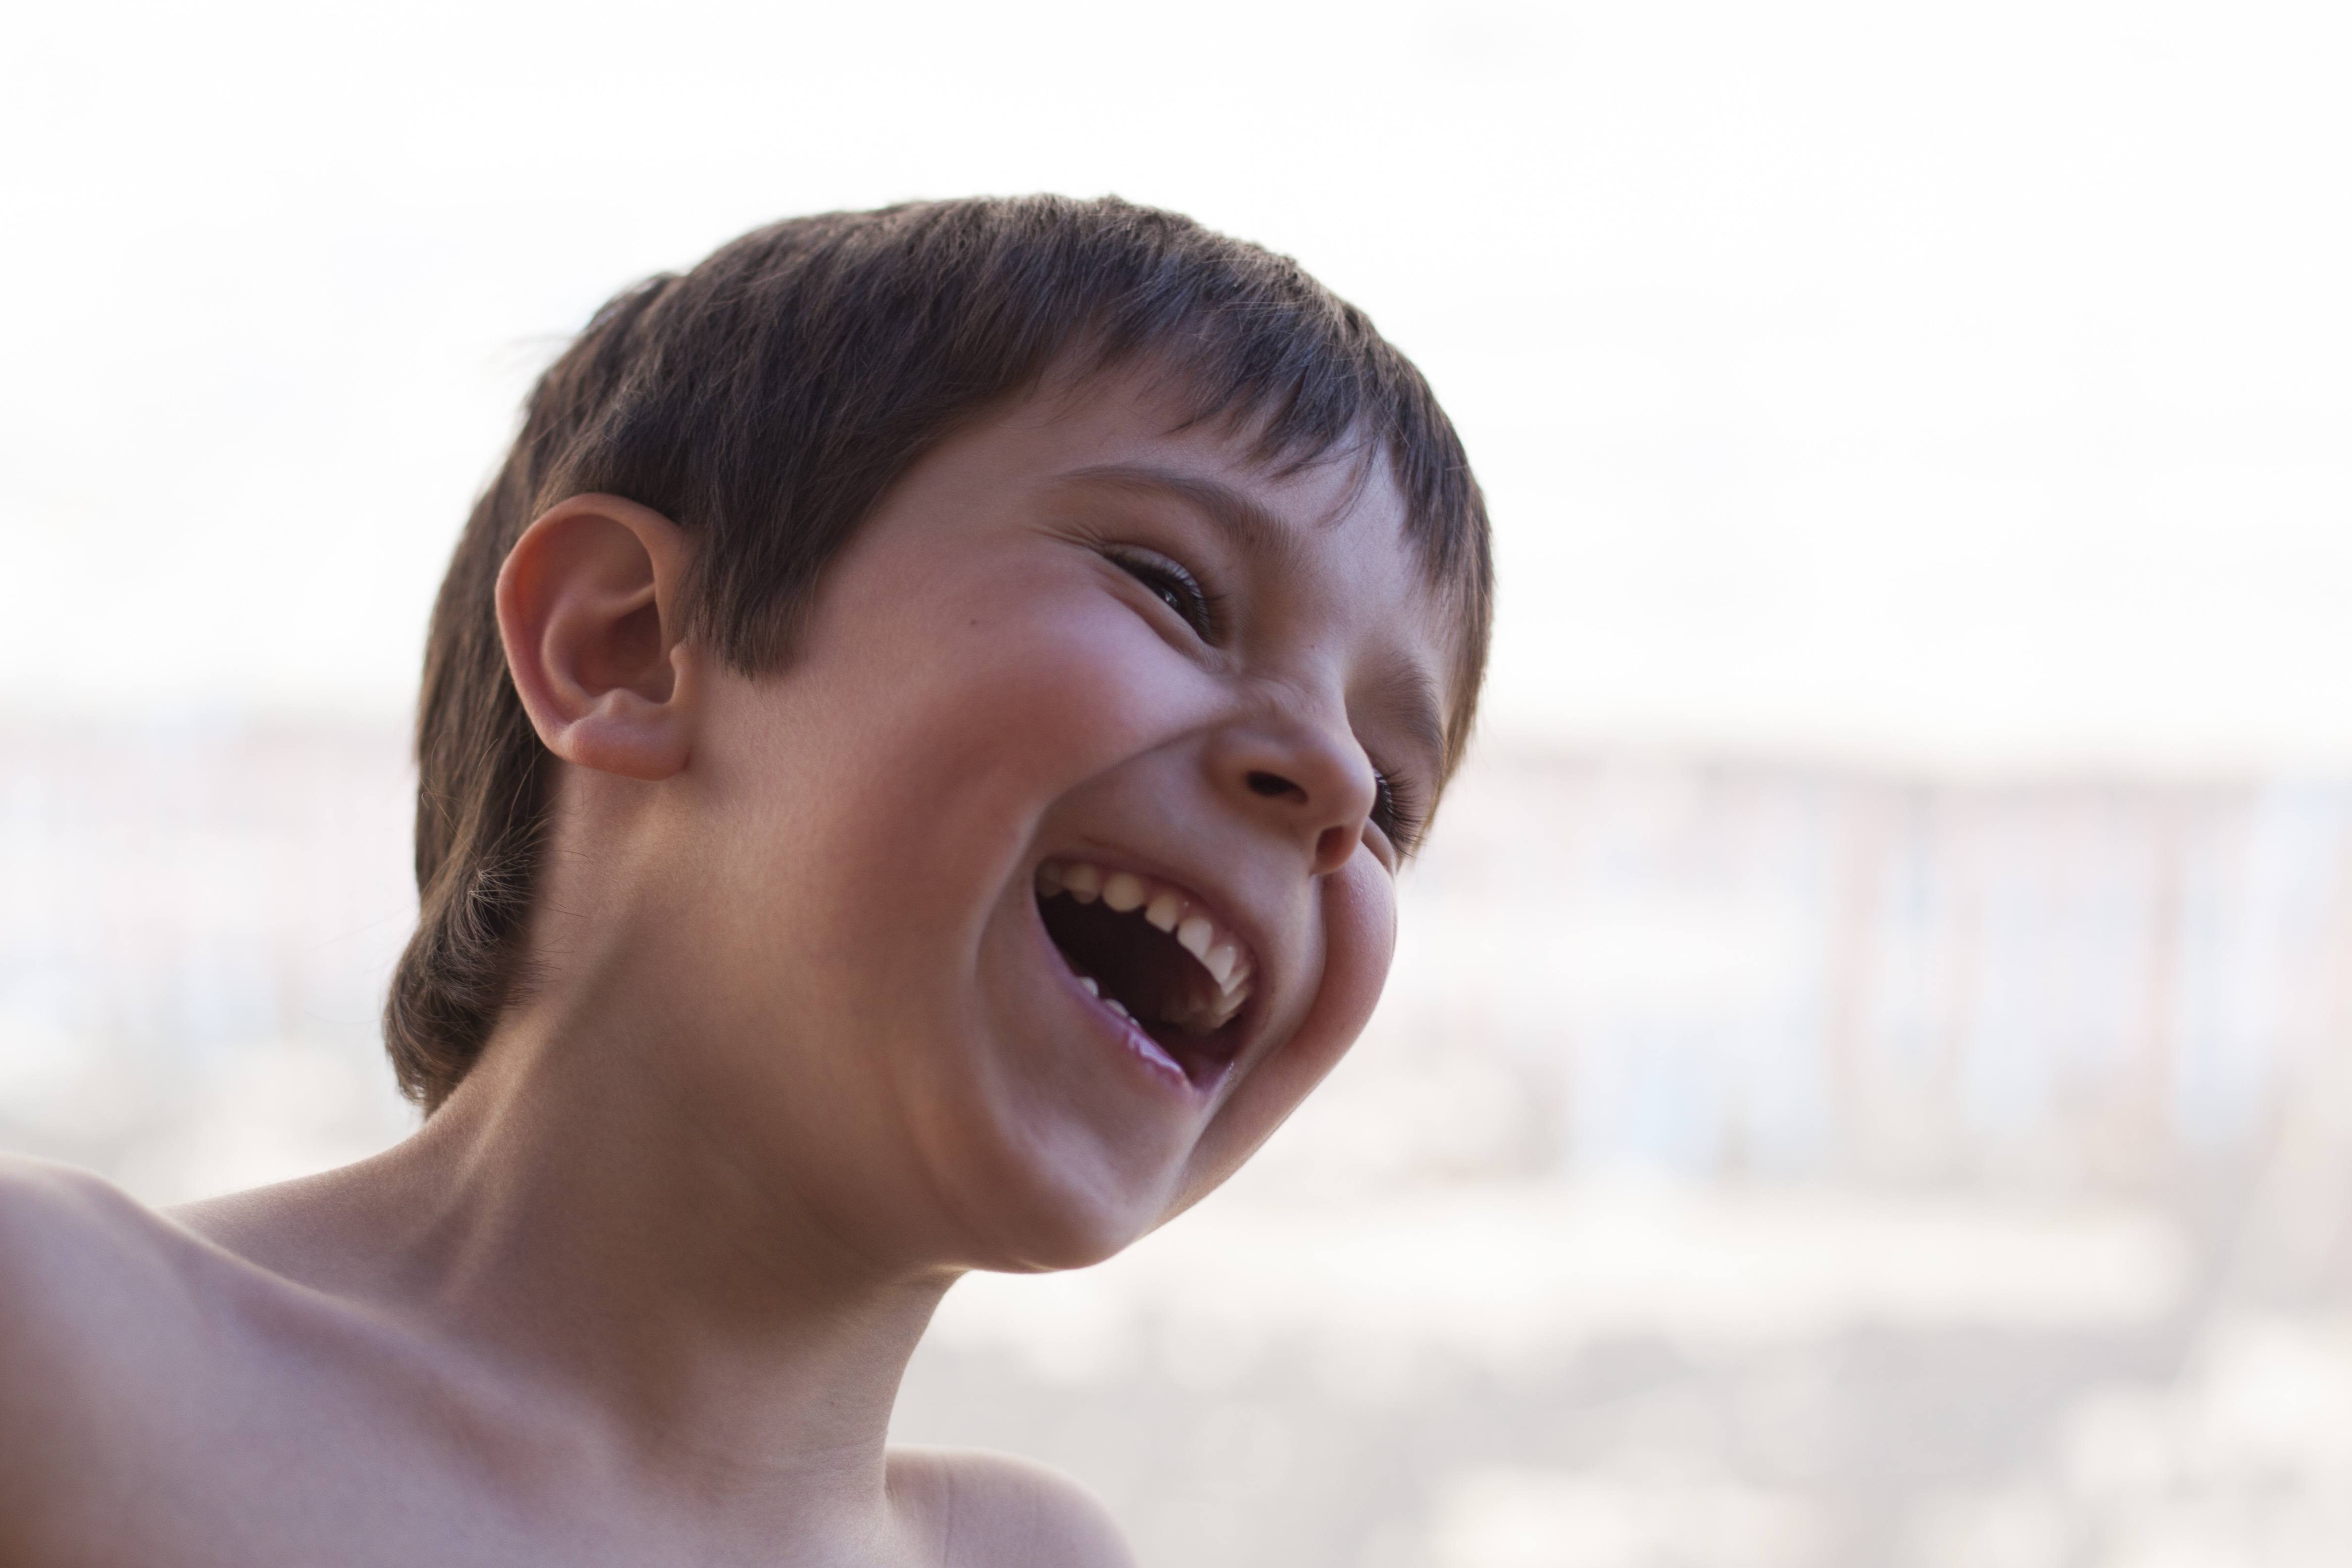
person, boy, summer, male, portrait, holiday, child, facial expression, smile, mouth, close up, human body, face, nose, happy, infant, toddler, eye, head, skin, joy, organ, laughter, tooth, emotion, sense, portrait photography